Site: brandenburg
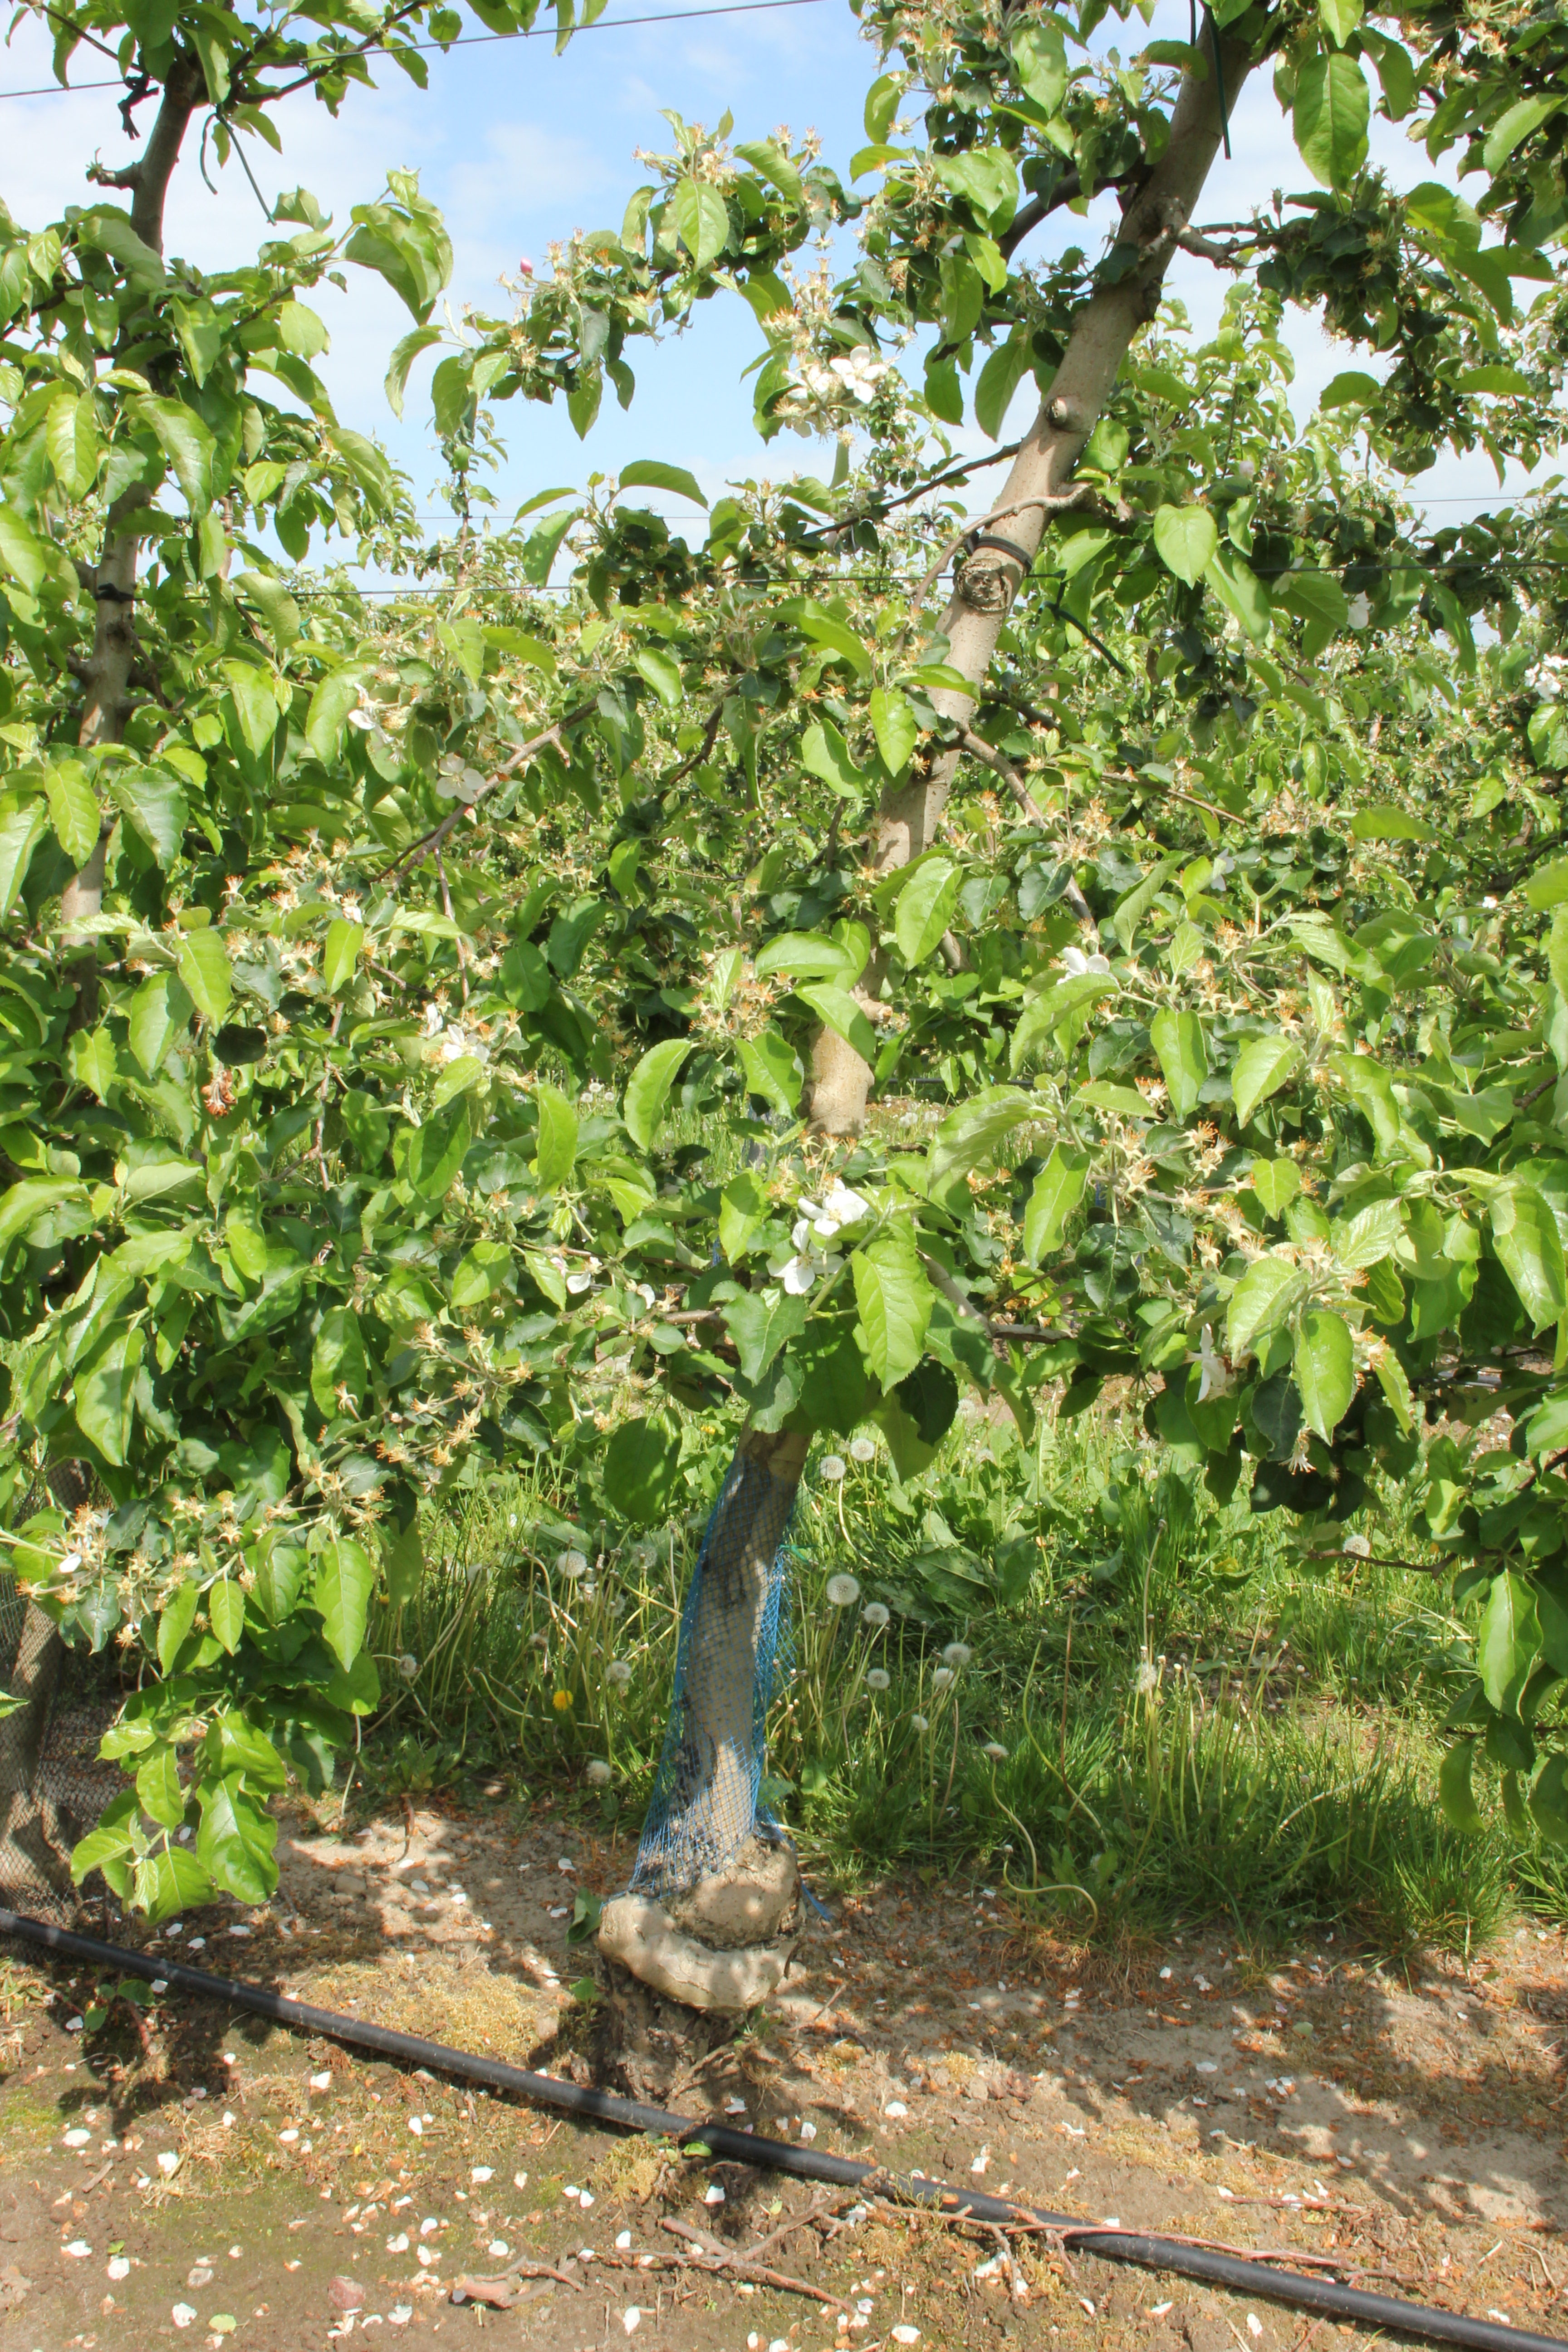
Growth stage (BBCH 67): Flowering